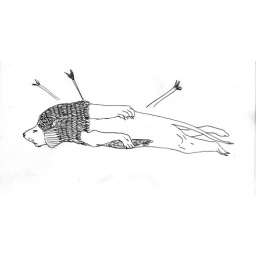
the archive of lions killed by arrows on a tuesday - lion 4